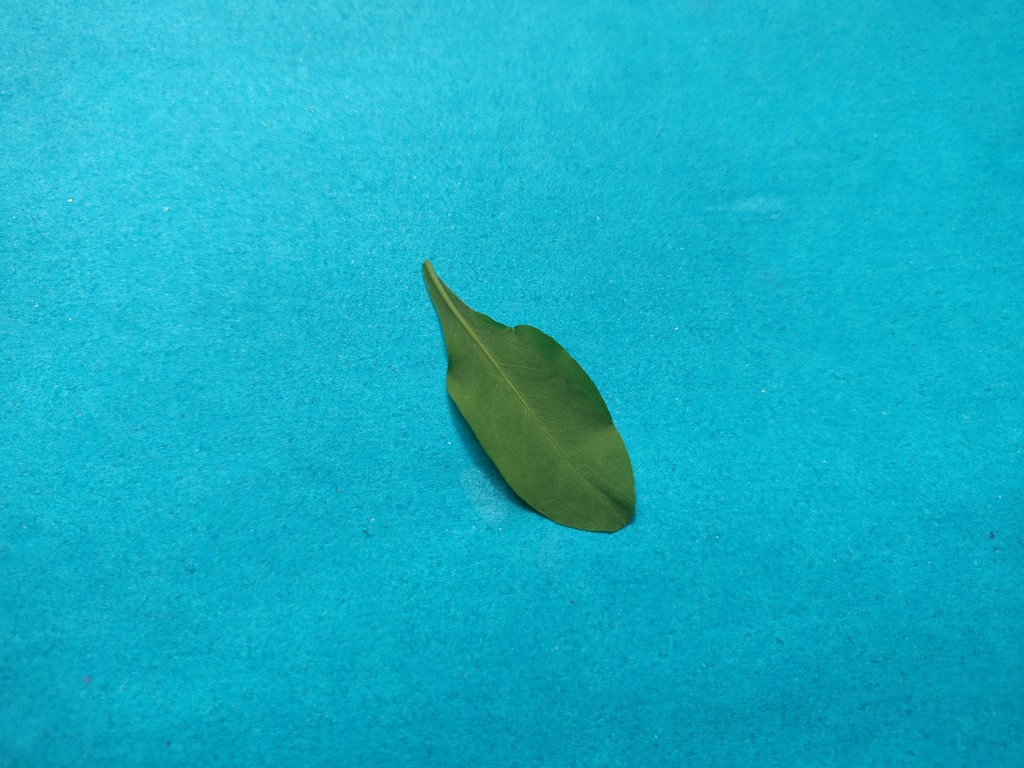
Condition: Healthy
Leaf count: single
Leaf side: back